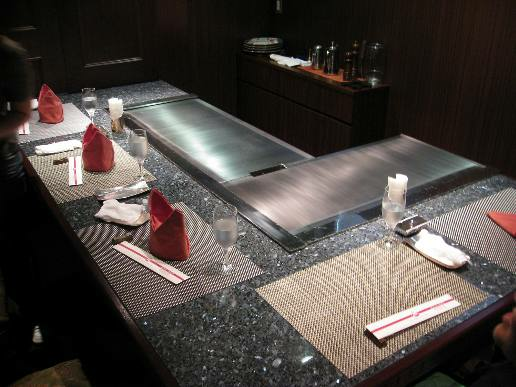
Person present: No